Bring Me the Head of the Machine Gun Woman

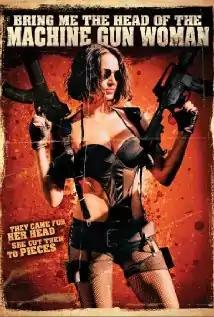
Film poster

Bring Me the Head of the Machine Gun Woman is a 2012 Chilean action comedy that was directed by Ernesto Díaz Espinoza. The film had its world premiere on 23 September 2012 at the Fantastic Fest and was released in Chile on 23 May 2013.